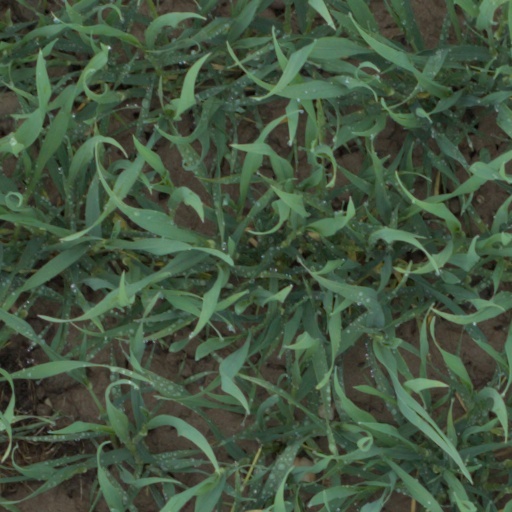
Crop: wheat